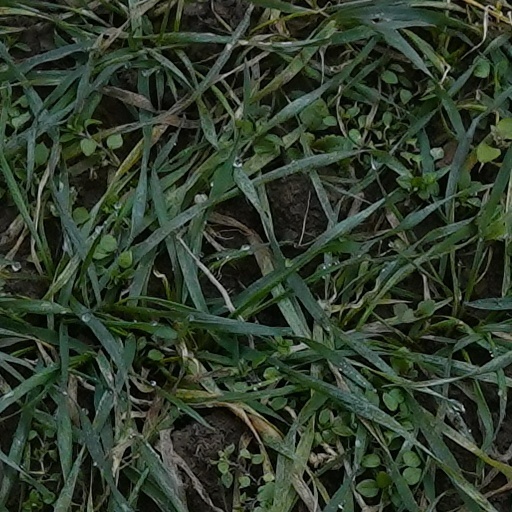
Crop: wheat